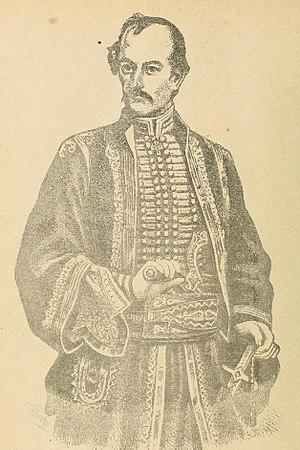
Jevrem Obrenović, né le 3 mars 1790 à Gornja Dobrinja près d’Užice et mort le 20 septembre 1856 à Manasija en Valachie, était une personnalité politique serbe. Il fut le représentant du Prince, l’équivalent d’un Premier Ministre, entre 1821 et 1826.